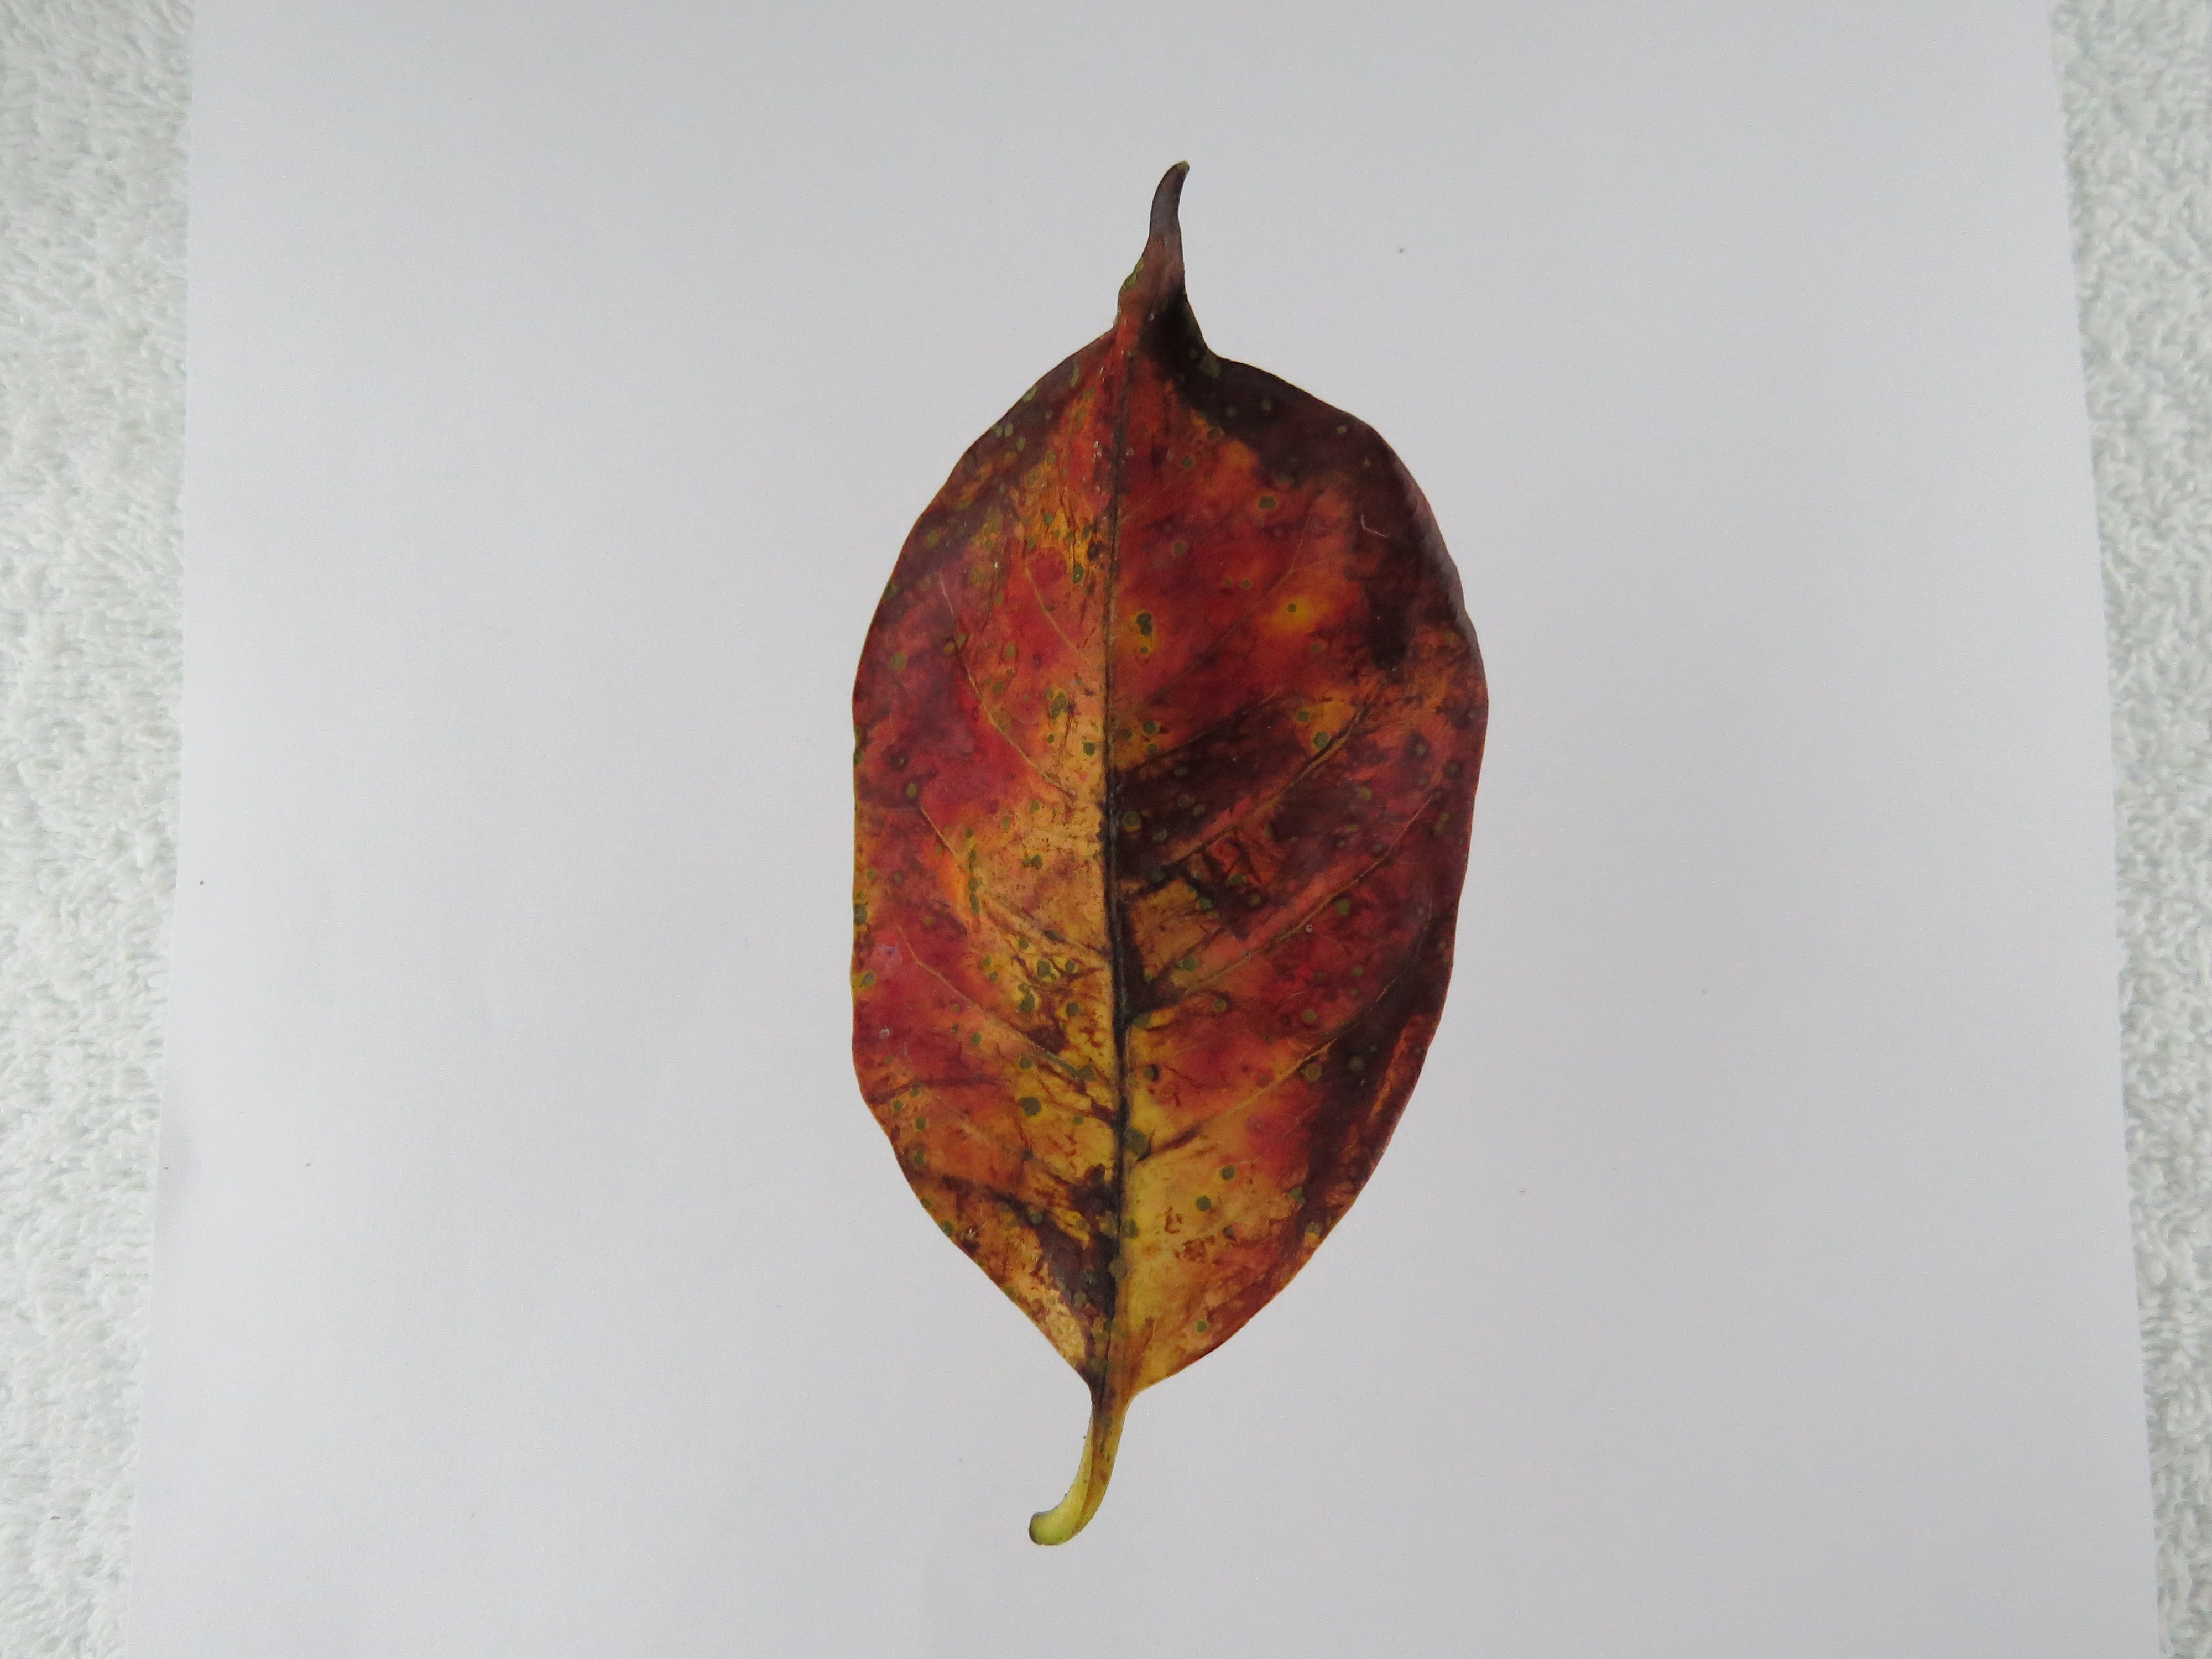
Label: phosphorus-P